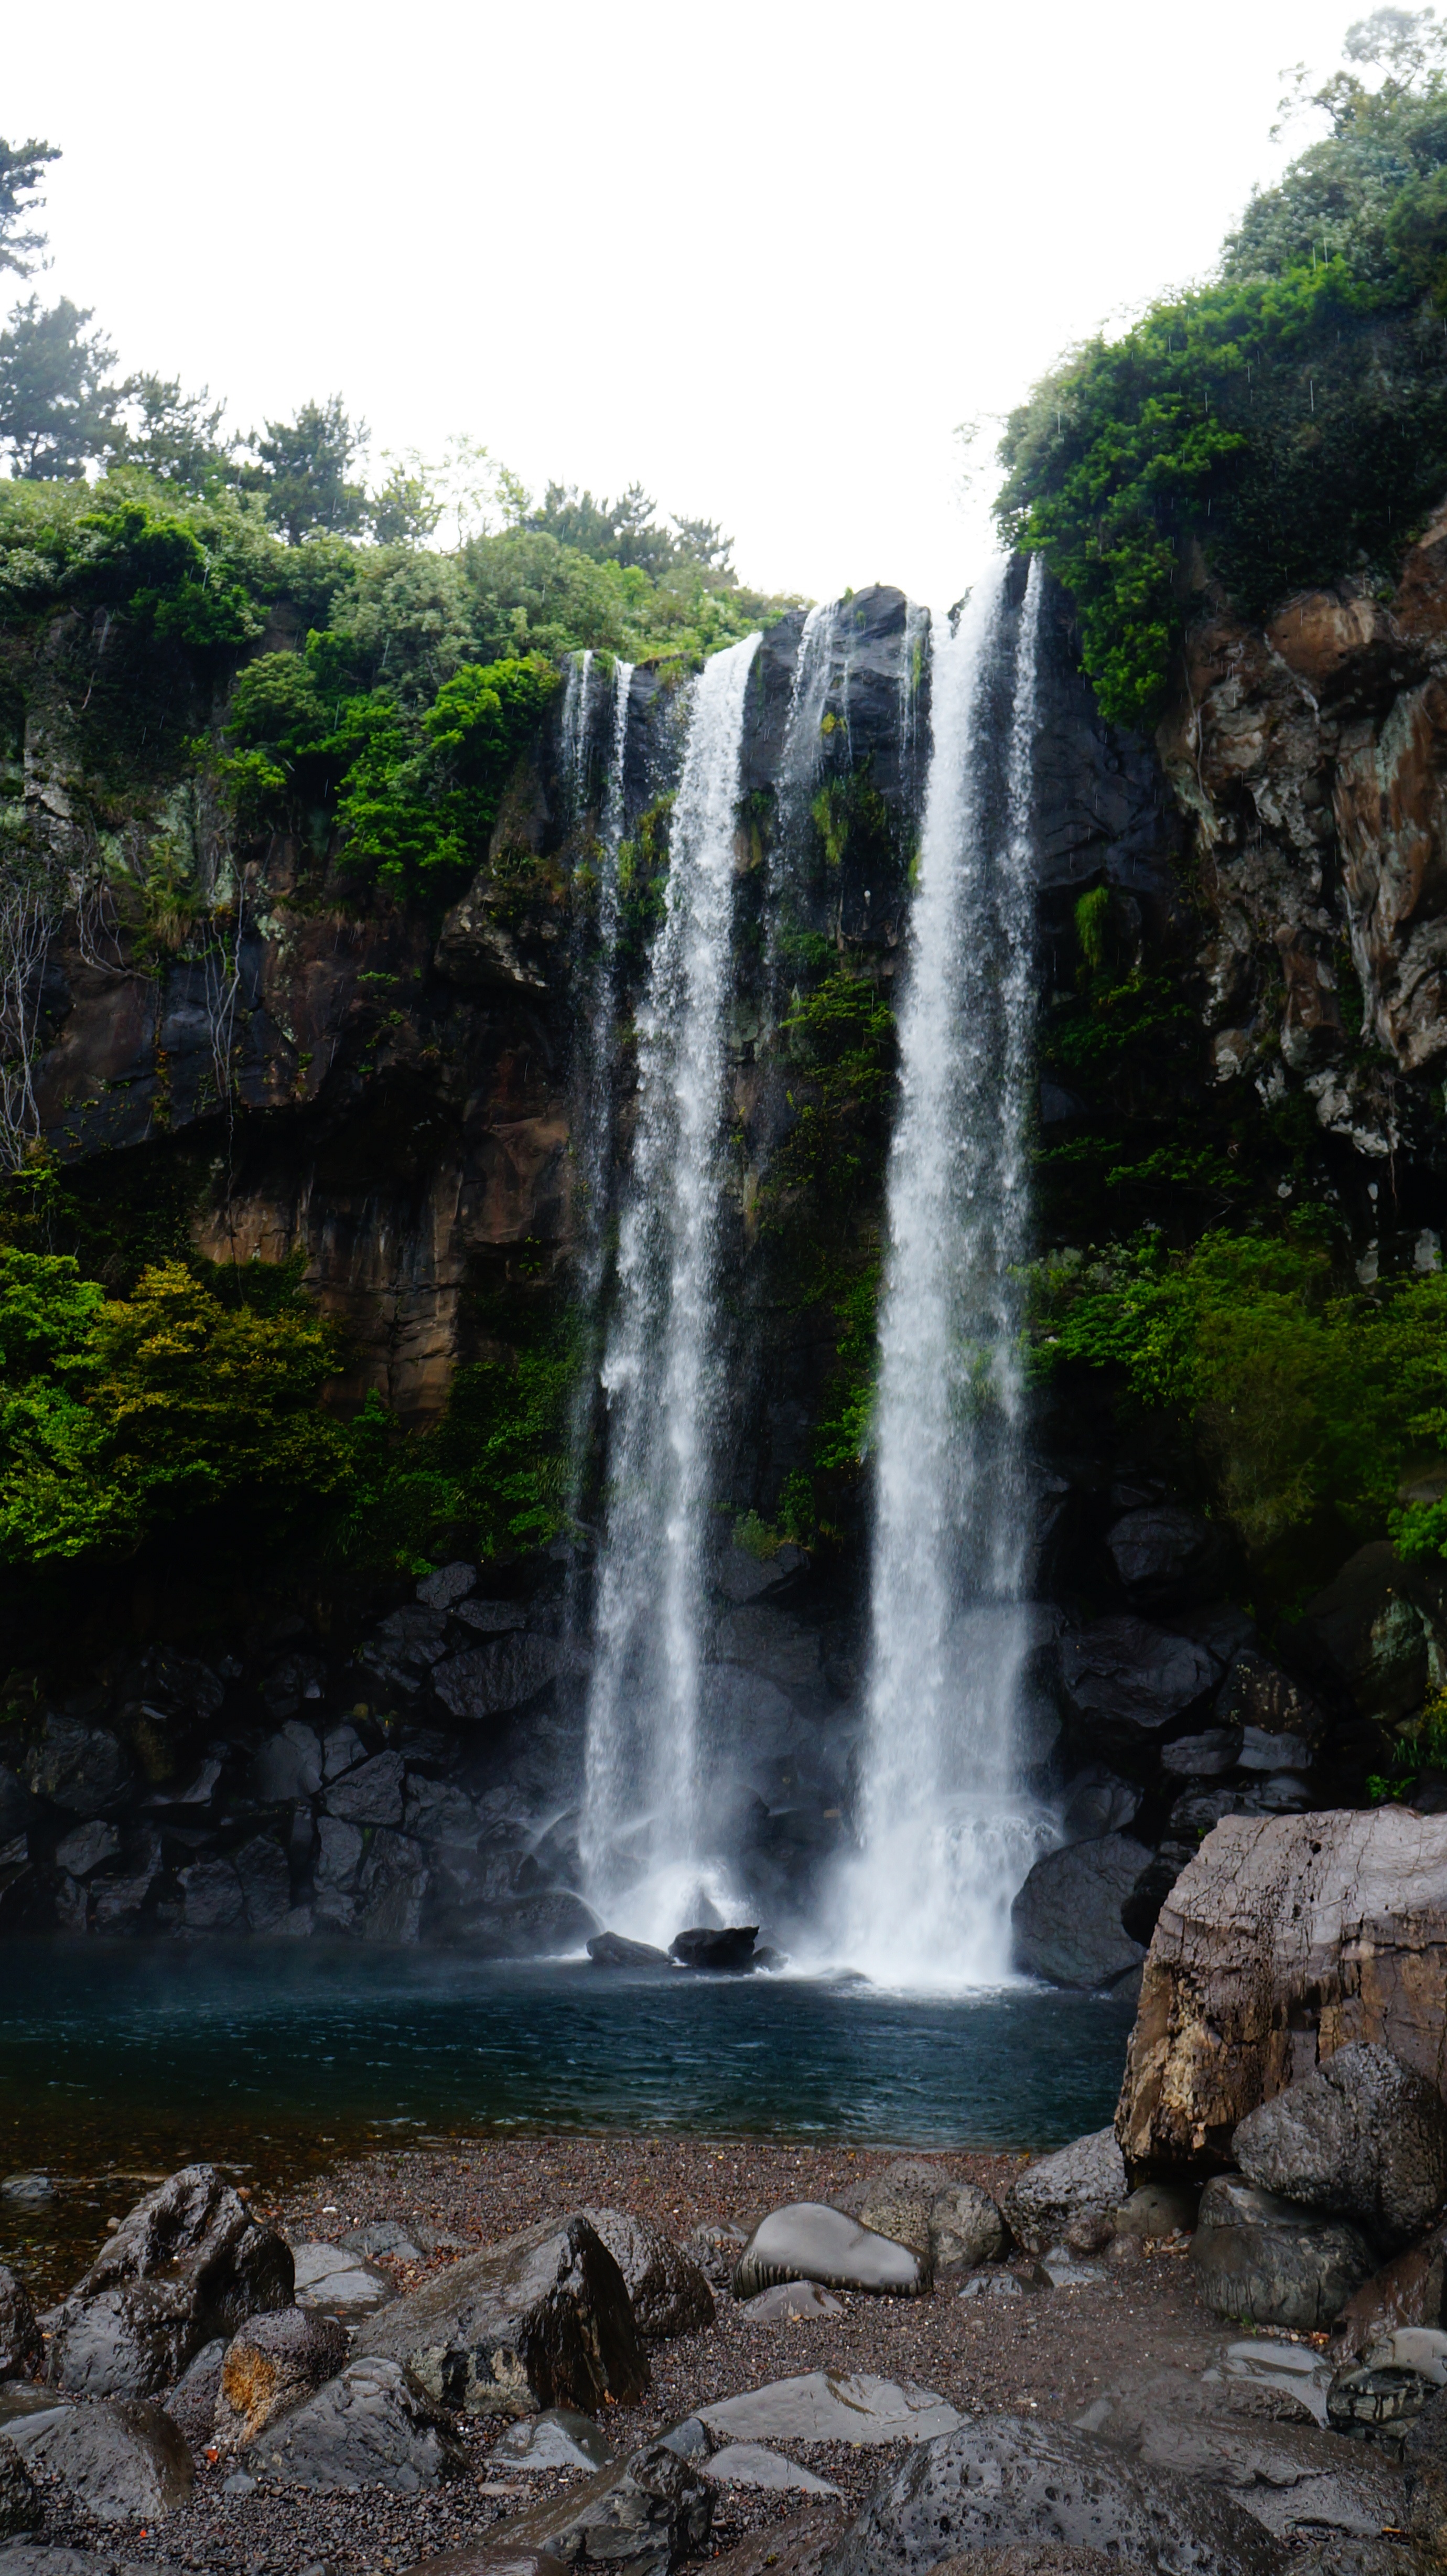
waterfall, body of water, wasserfall, water feature, watercourse, jeju square falls, square falls